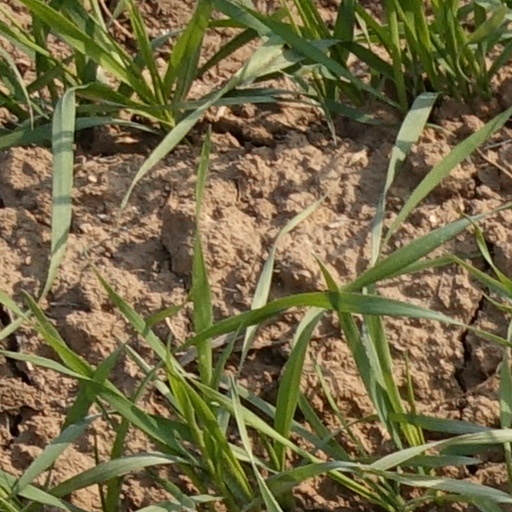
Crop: wheat